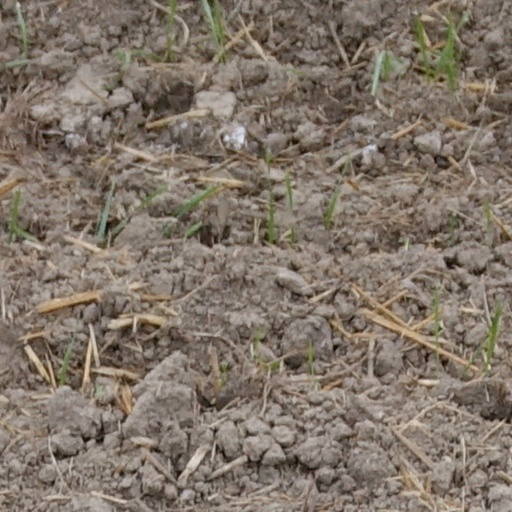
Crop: wheat